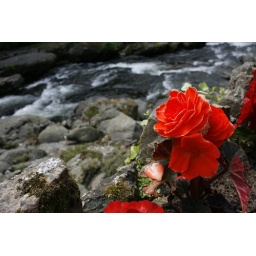
Gorgeous flower perched on a wall in Lynmouth, Devon, UK.